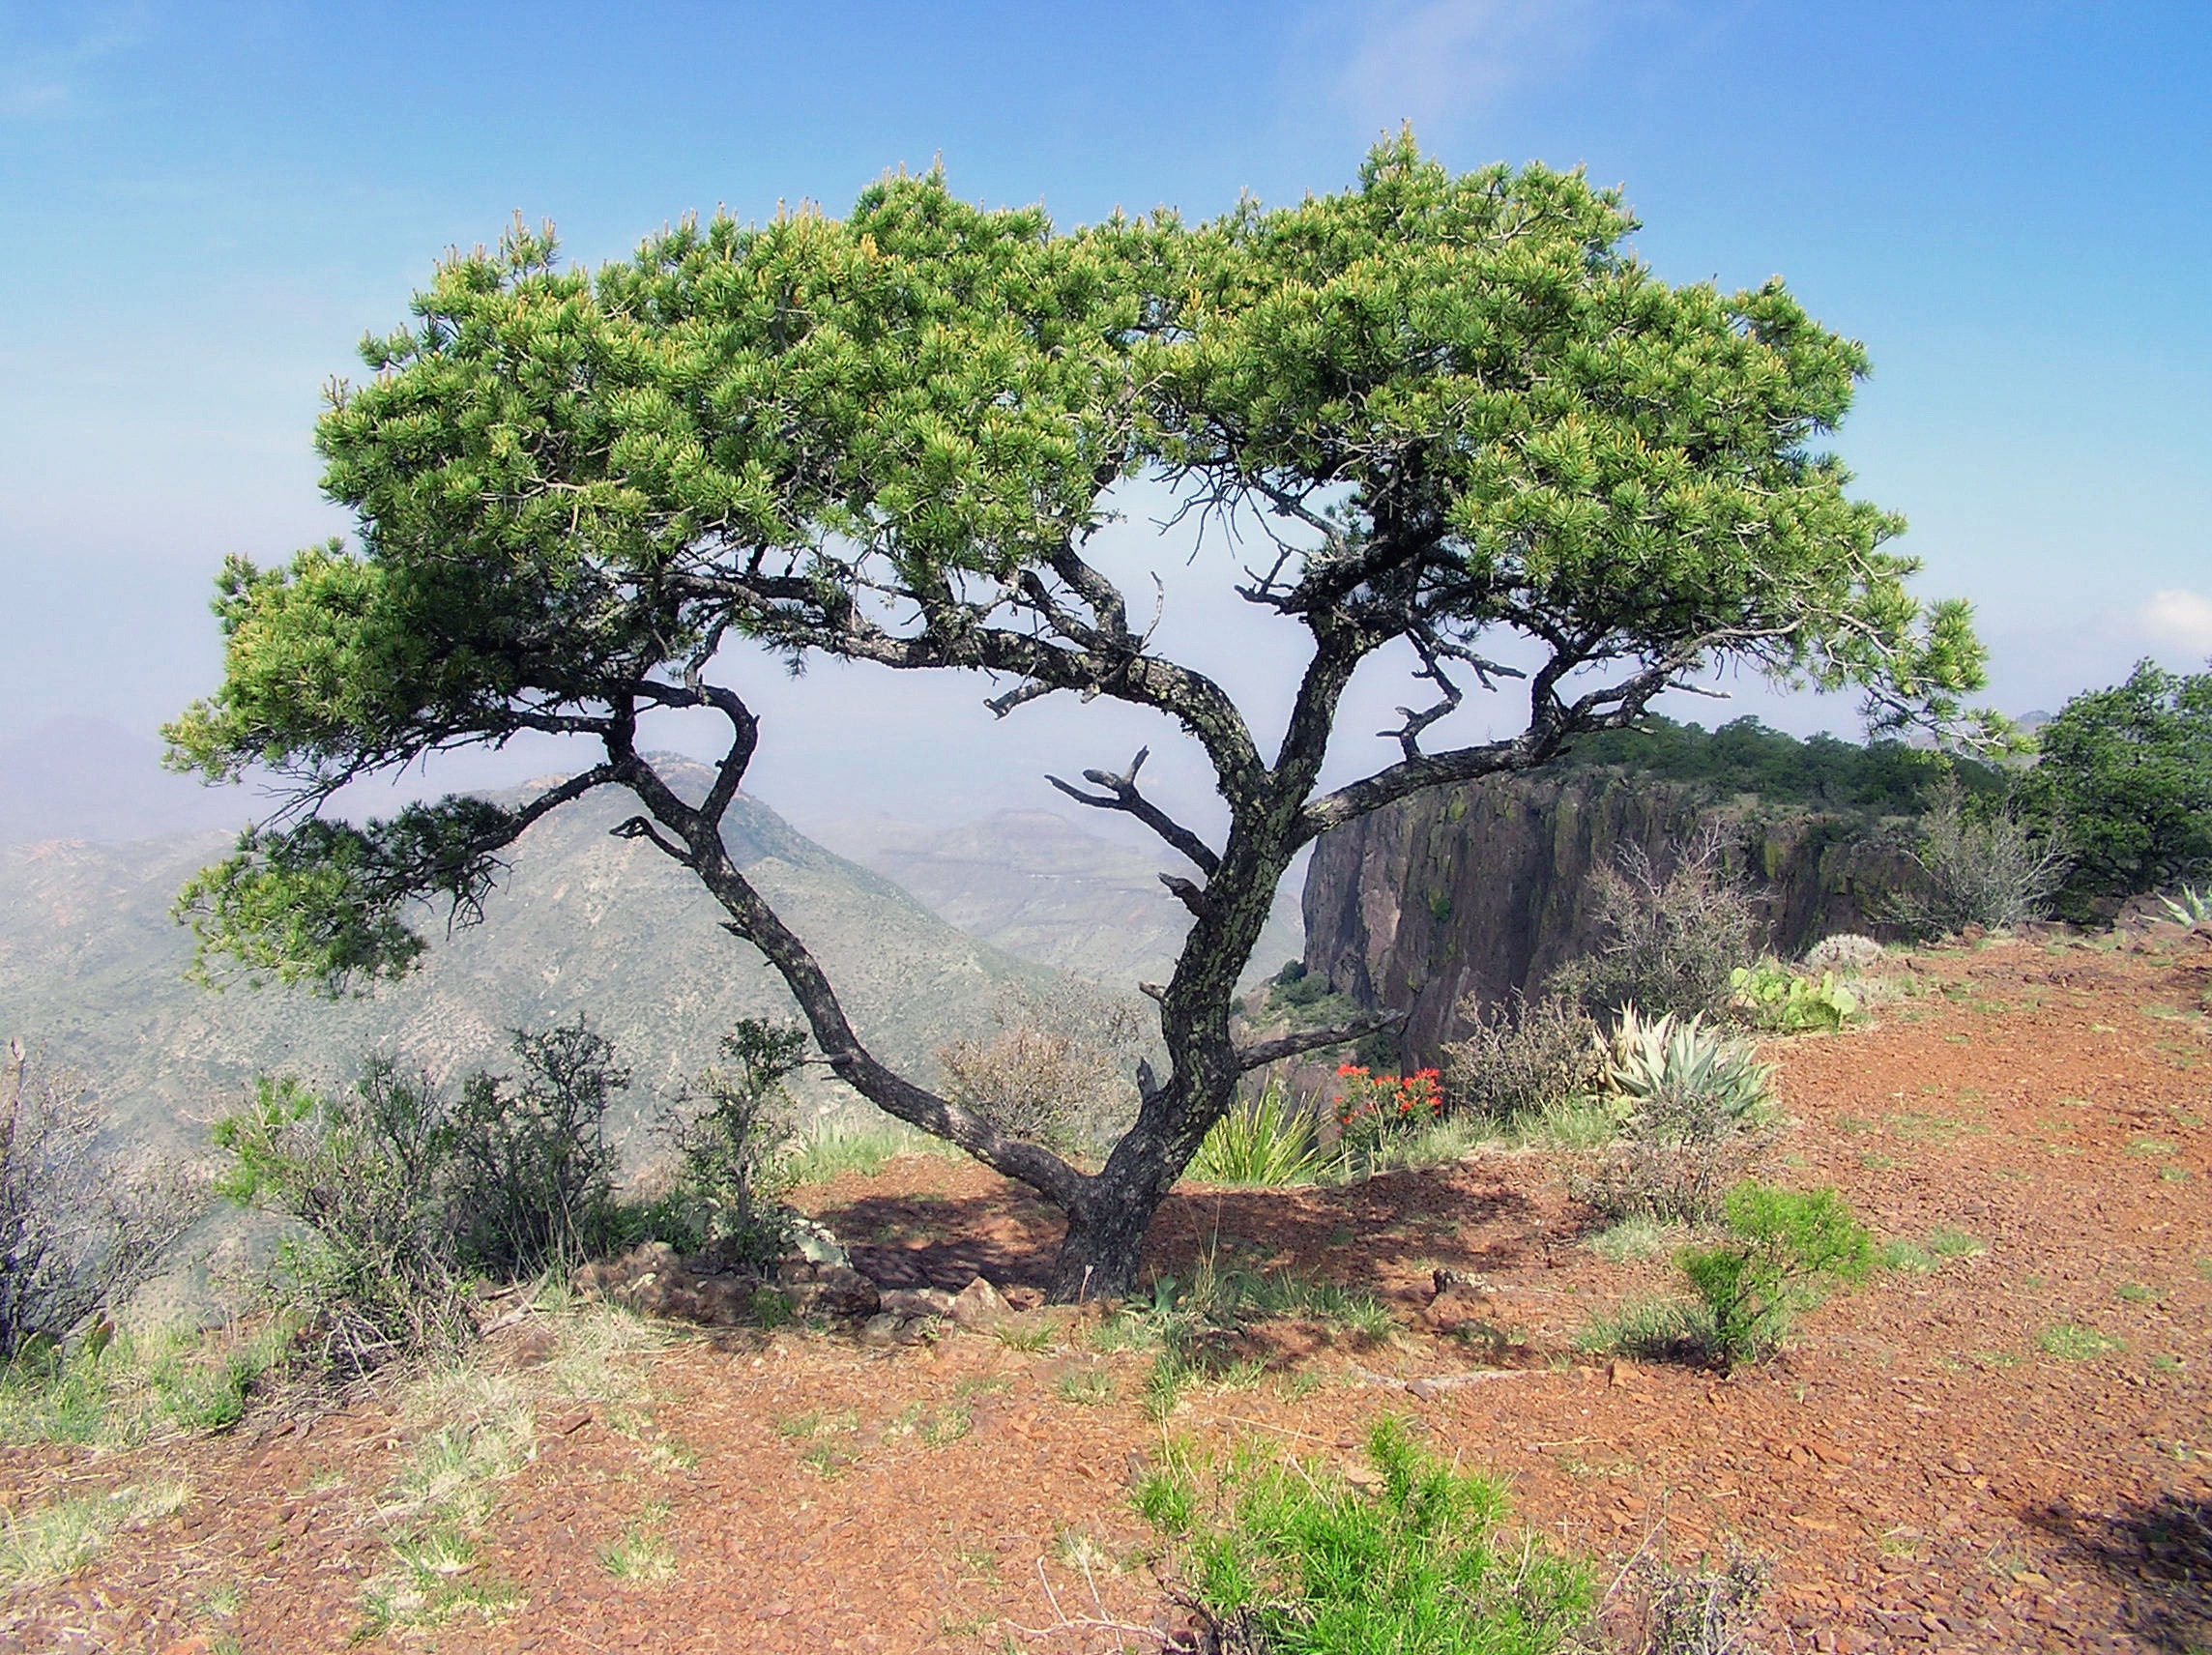
landscape, tree, nature, plant, sky, countryside, scenic, soil, flora, savanna, plants, outside, clouds, mountains, vegetation, shrub, texas, ecosystem, flowering plant, woody plant, land plant